Pardon of Joe Arpaio

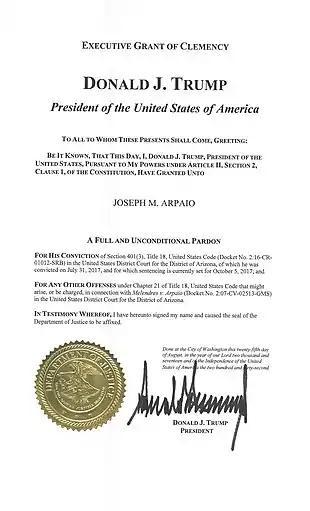
President Trump's full pardon of Joe Arpaio

On August 25, 2017, President Donald Trump pardoned Joe Arpaio for criminal contempt of court, a misdemeanor. Arpaio had been convicted of the crime two months earlier for disobeying a federal judge's order to stop racial profiling in detaining "individuals suspected of being in the U.S. illegally". The pardon covered Arpaio's conviction and "any other offenses under Chapter 21 of Title 18, United States Code that might arise, or be charged, in connection with "Melendres v. Arpaio"." The official White House statement announcing the grant of clemency described Arpaio as a "worthy candidate" having served the nation for more than fifty years "protecting the public from the scourges of crime and illegal immigration."